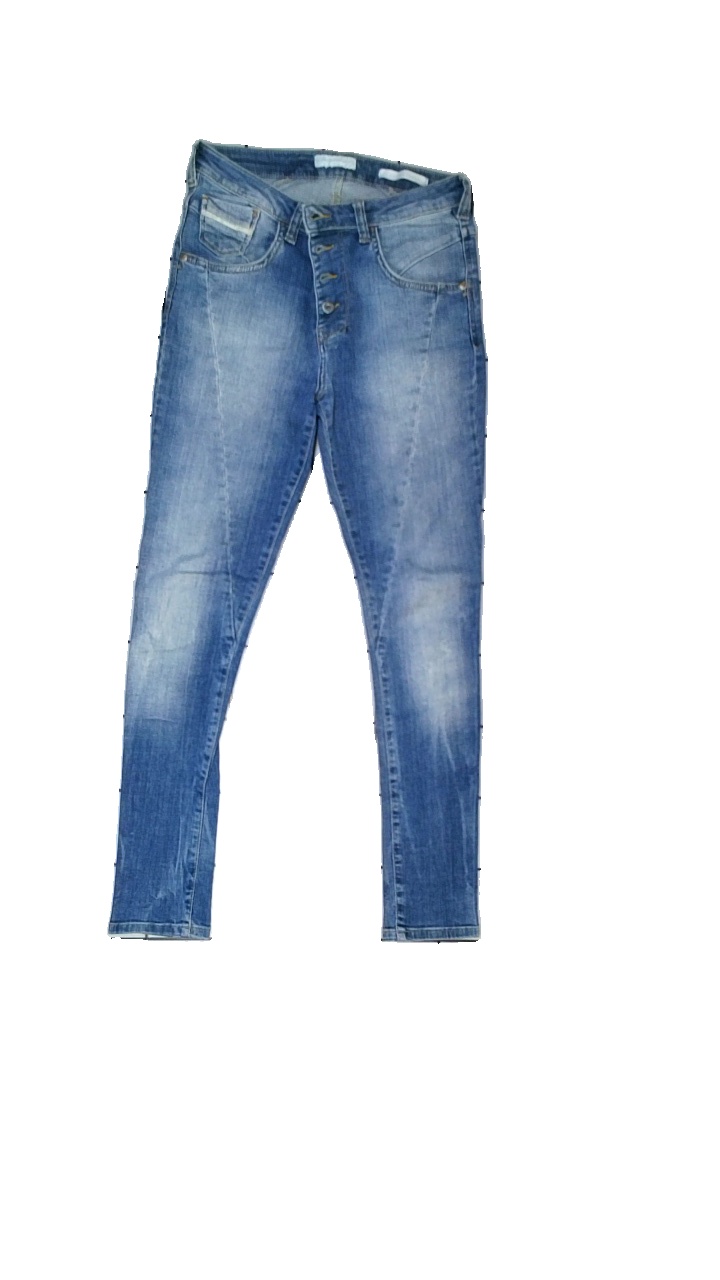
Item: Jeans (Ladies)
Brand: Angelology
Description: jeans
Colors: Blue
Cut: Regular
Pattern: Logo print
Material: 98% bomull 2% elastan
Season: All
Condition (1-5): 4
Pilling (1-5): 4
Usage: Reuse
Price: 50-100